William Lehtinen

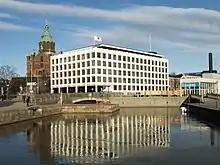
The Enso headquarters commissioned by Lehtinen

Lehtinen also started Enso-Gutzeit's shipping operations in 1947. This was initially done in order to boost the company's own export capabilities, but in time the activity grew into a sizeable business in its own right, which operates still today under its Finnlines brand, since 2016 as part of the Italian Grimaldi Group.